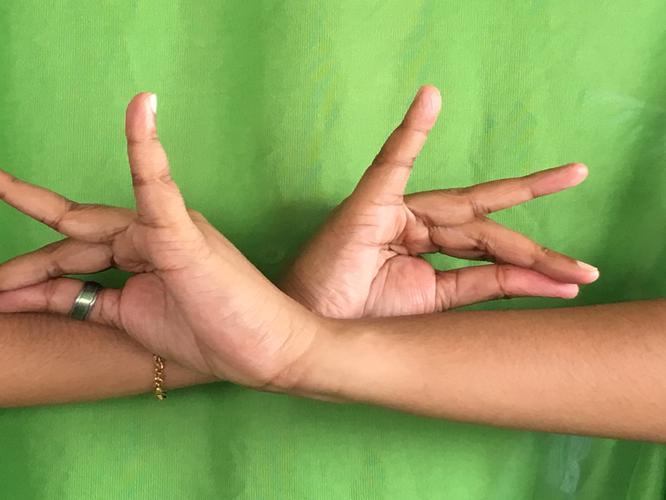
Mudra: Katakavardhana
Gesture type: double_hand